Billy Wilder

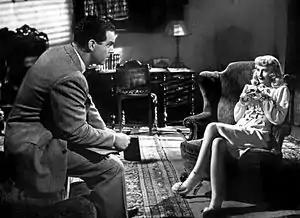
Fred MacMurray and Barbara Stanwyck in "Double Indemnity"

Wilder continued his screenwriting career with a series of box office hits in the early 1940s, including the romantic drama "Hold Back the Dawn" and the screwball comedy "Ball of Fire". Both films earned him nominations for the 1941 Academy Awards in the categories of Best Adapted Screenplay and Best Story respectively. Wilder made his Hollywood directorial debut in 1942 with "The Major and the Minor", a comedy starring Ginger Rogers and Ray Milland.